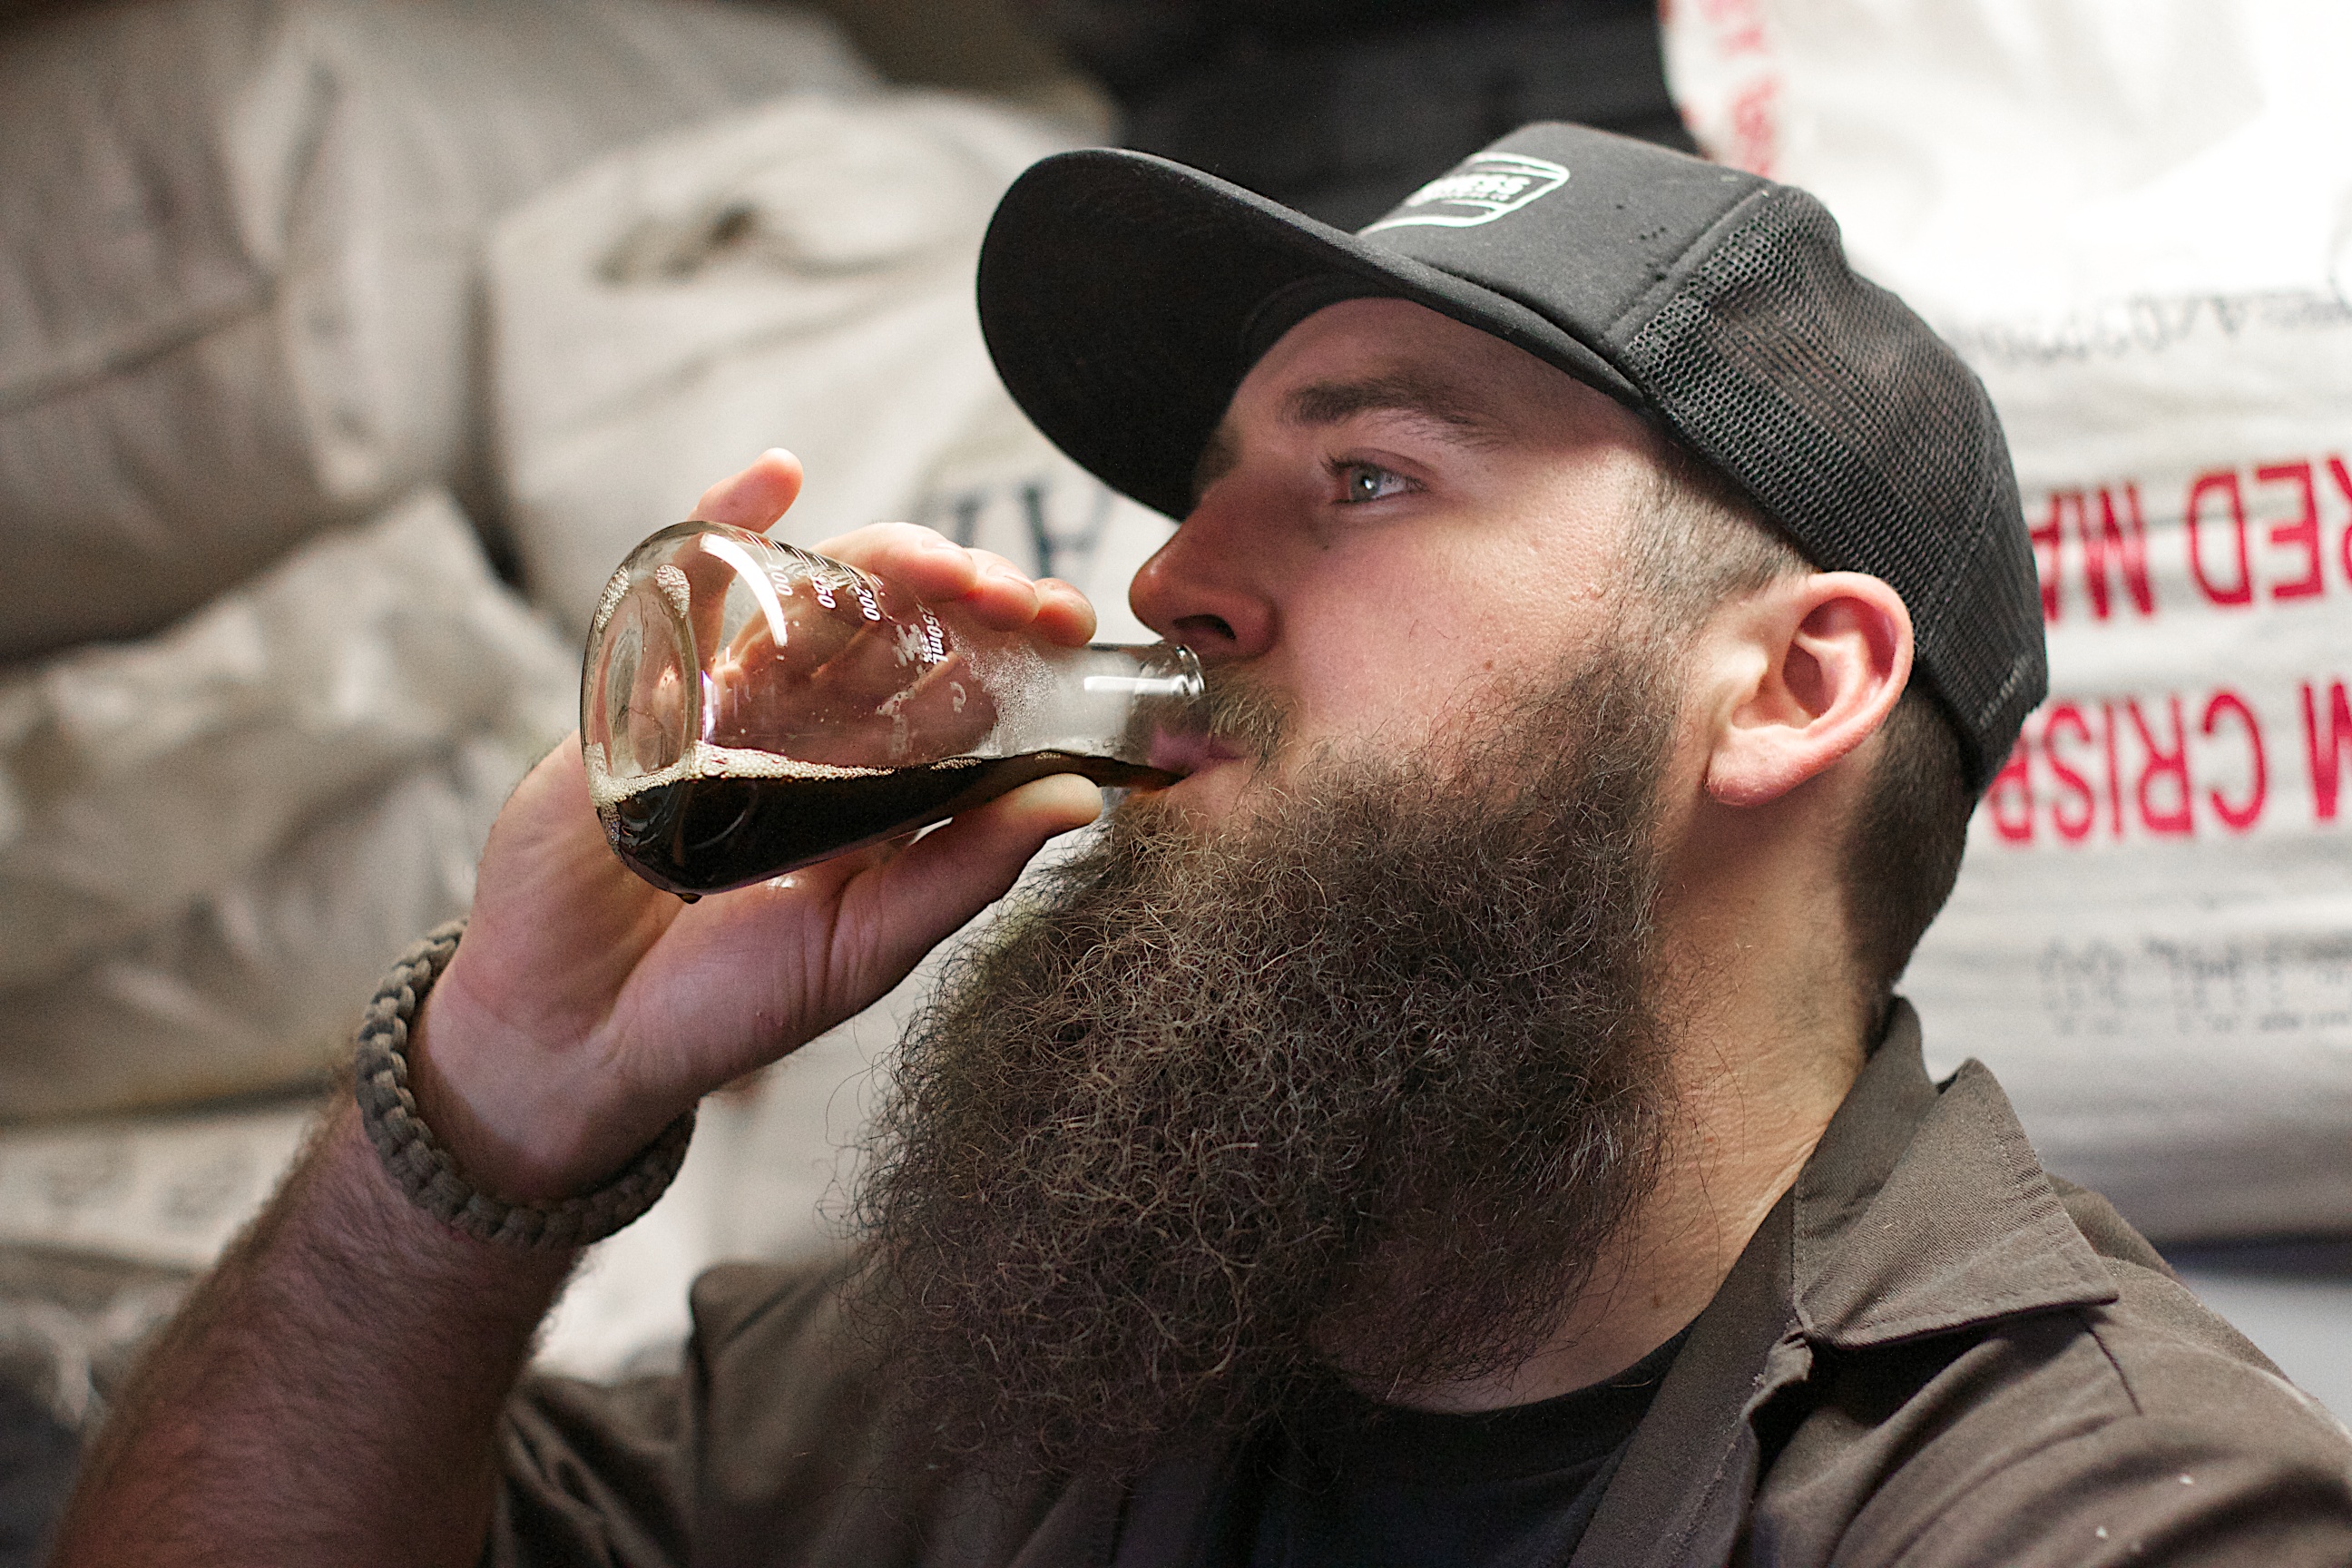
man, person, hair, hairstyle, beard, beer, thatbrewery, beardbrew, sense, facial hair, human action